Edgerton Highway

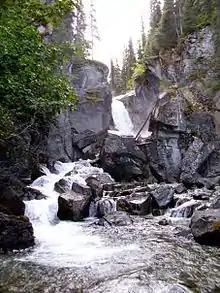
Liberty Falls

Liberty Falls State Recreation Site is located at mile 23 of the highway. It is one of the smaller units of the Alaska State Parks system, at only . The site features a small campground and picnic area and, as the name suggests, a close-up view of a waterfall and the canyon created by Liberty Creek as it runs down to the Copper River.